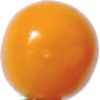
Label: Physalis 1